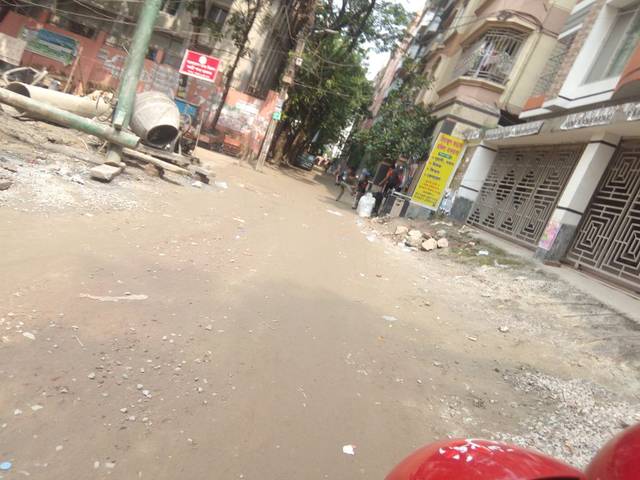
Region: Bangladesh
Coordinates: 23.763, 90.431